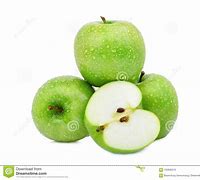
Label: apple